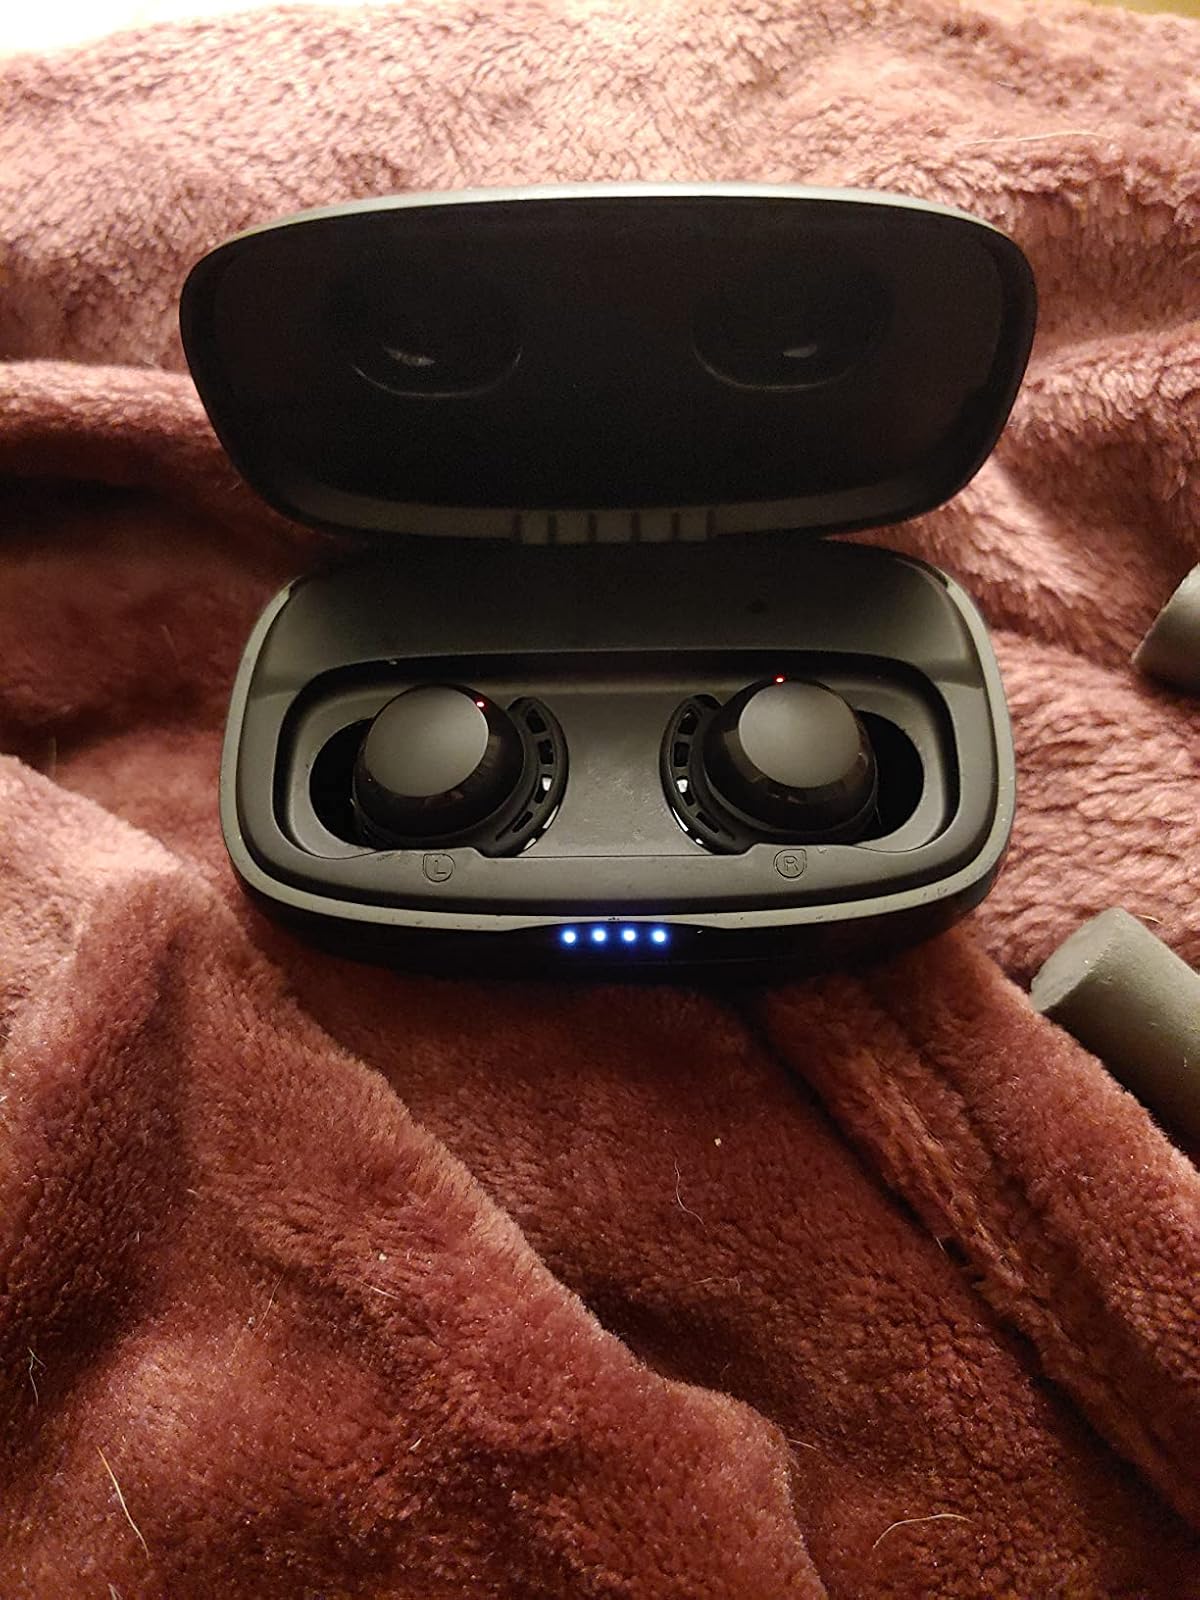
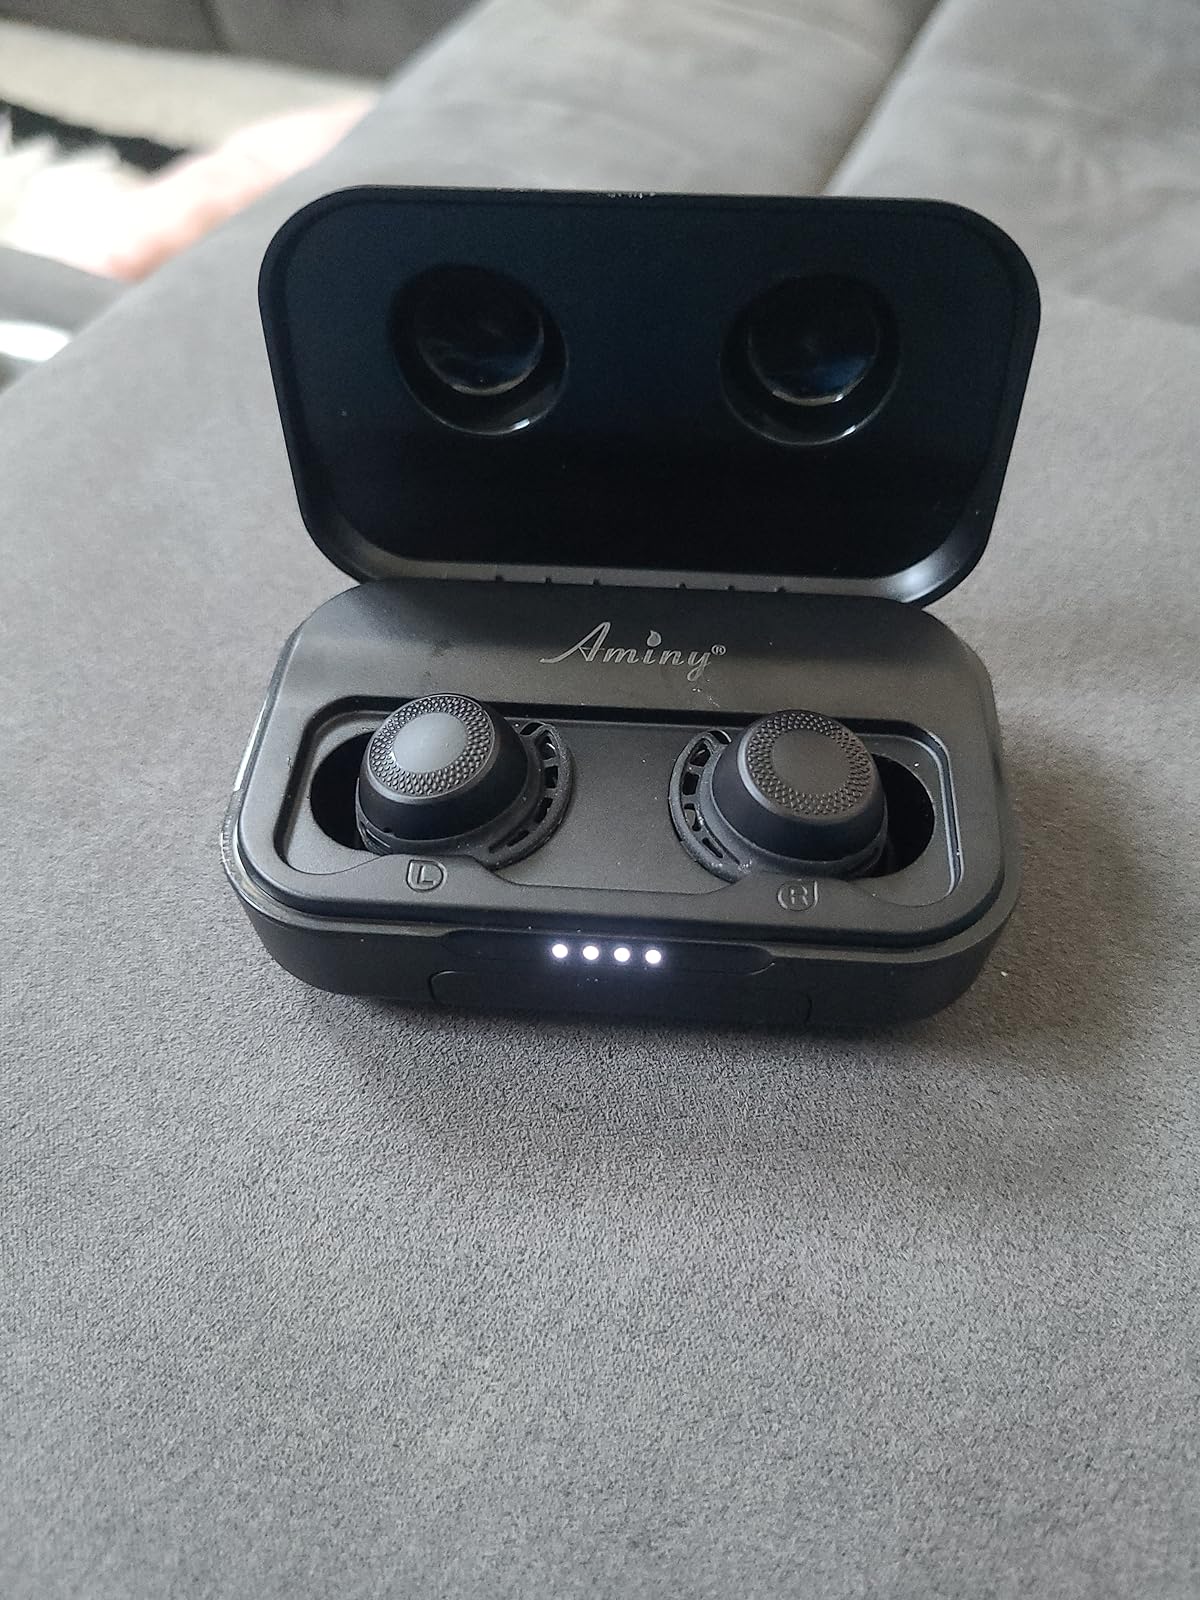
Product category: earbuds
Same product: no